Anoa (armoured personnel carrier)

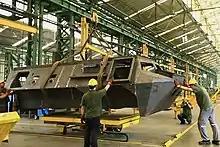

The Anoa 2 was officially revealed to the public in Indo Defence & Aerospace 2010. It was seen equipped with small waterjet propellers to swim in shallow water (replaced with additional storage bin for the mass-produced version). It is also equipped with an optional RCWS machine gun.